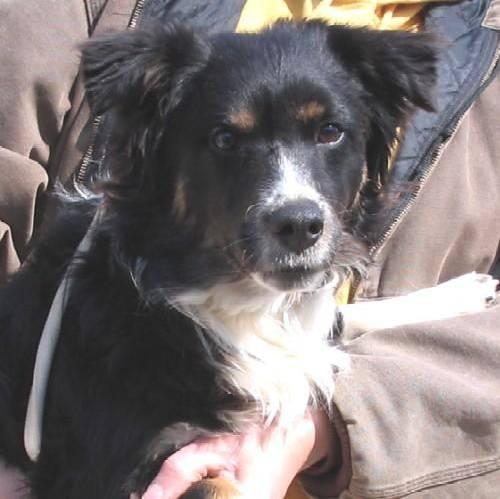
dog